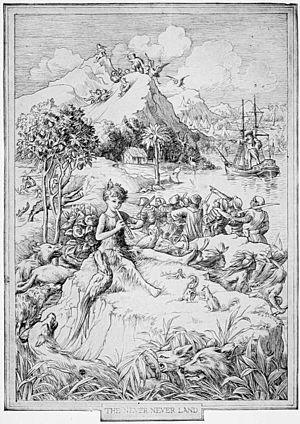
Le Pays imaginaire est une île imaginaire créée par J. M. Barrie pour la pièce de théâtre Peter Pan et le roman Peter Pan et Wendy. En version originale, il se nomme Neverland, terme anglais que le dictionnaire Longman définit comme « un lieu imaginaire où tout est parfait ».